Hajiya Ma'daki

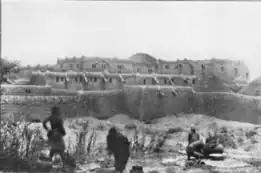

Before proceeding to Mecca, the entourage first traveled to England, arriving in Liverpool on 27 June 1921. They toured several British cities before reaching London by car, guided by G.S. Browne, the lieutenant-governor of Northern Nigeria. Browne's wife personally escorted Ma'daki on shopping trips around the city. The group also attended a Russian ballet and visited the London Zoological Gardens. An attempt to take a walk in Regent's Park was abandoned due to the attention they attracted from the press and the public. During their stay, they were received by King George V at Buckingham Palace before continuing their journey to Mecca.